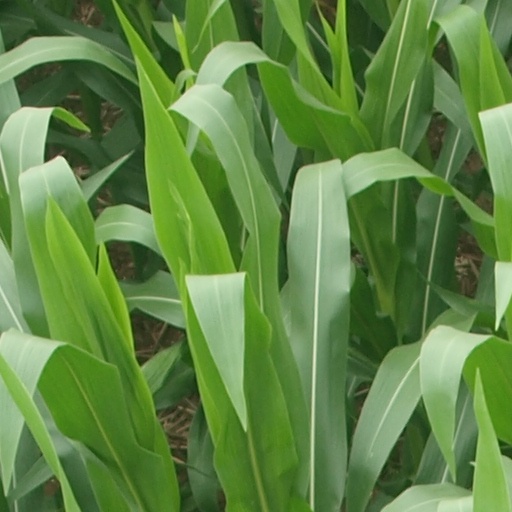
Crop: maize; corn